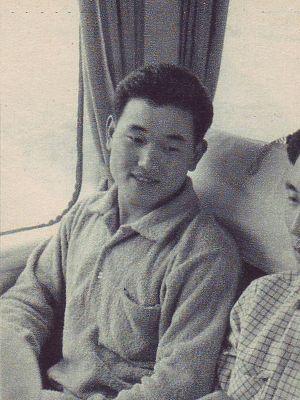
Eiji Bandō, né le 5 avril 1940, est un acteur, animateur de télévision et ancien joueur de baseball japonais. Il a joué en tant que lanceur de Chunichi Dragons entre 1959 et 1969.